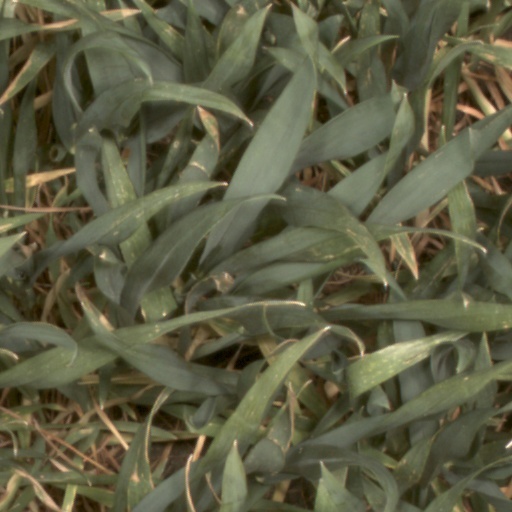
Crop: wheat